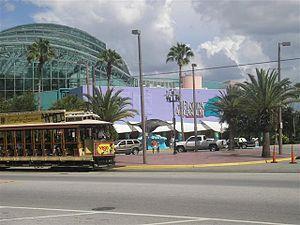
Le Florida Aquarium est un aquarium géré par le secteur public et situé à Tampa en Floride aux États-Unis.